Flag of Albania

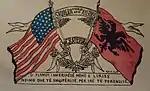
This postcard by Spiridon Ilo, was printed as a sign of gratitude for the US assistance in reaffirming the legitimacy of the new Albanian State. The postcard came into circulation in 1920, the year when President Woodrow Wilson famously arbitrated his support for the independence of Albania at the Paris Peace Conference.

Historian Valentina Duka provides further insights into this argument in her book "History of Albania, 1912–2000", where she publishes authentic documents from the archives of the Ministry of Foreign Affairs. From these documents, we learn of the efforts made by the government of Prime Minister Kostaq Kotta, to collect historical objects of this era and to house them at the National History Museum.